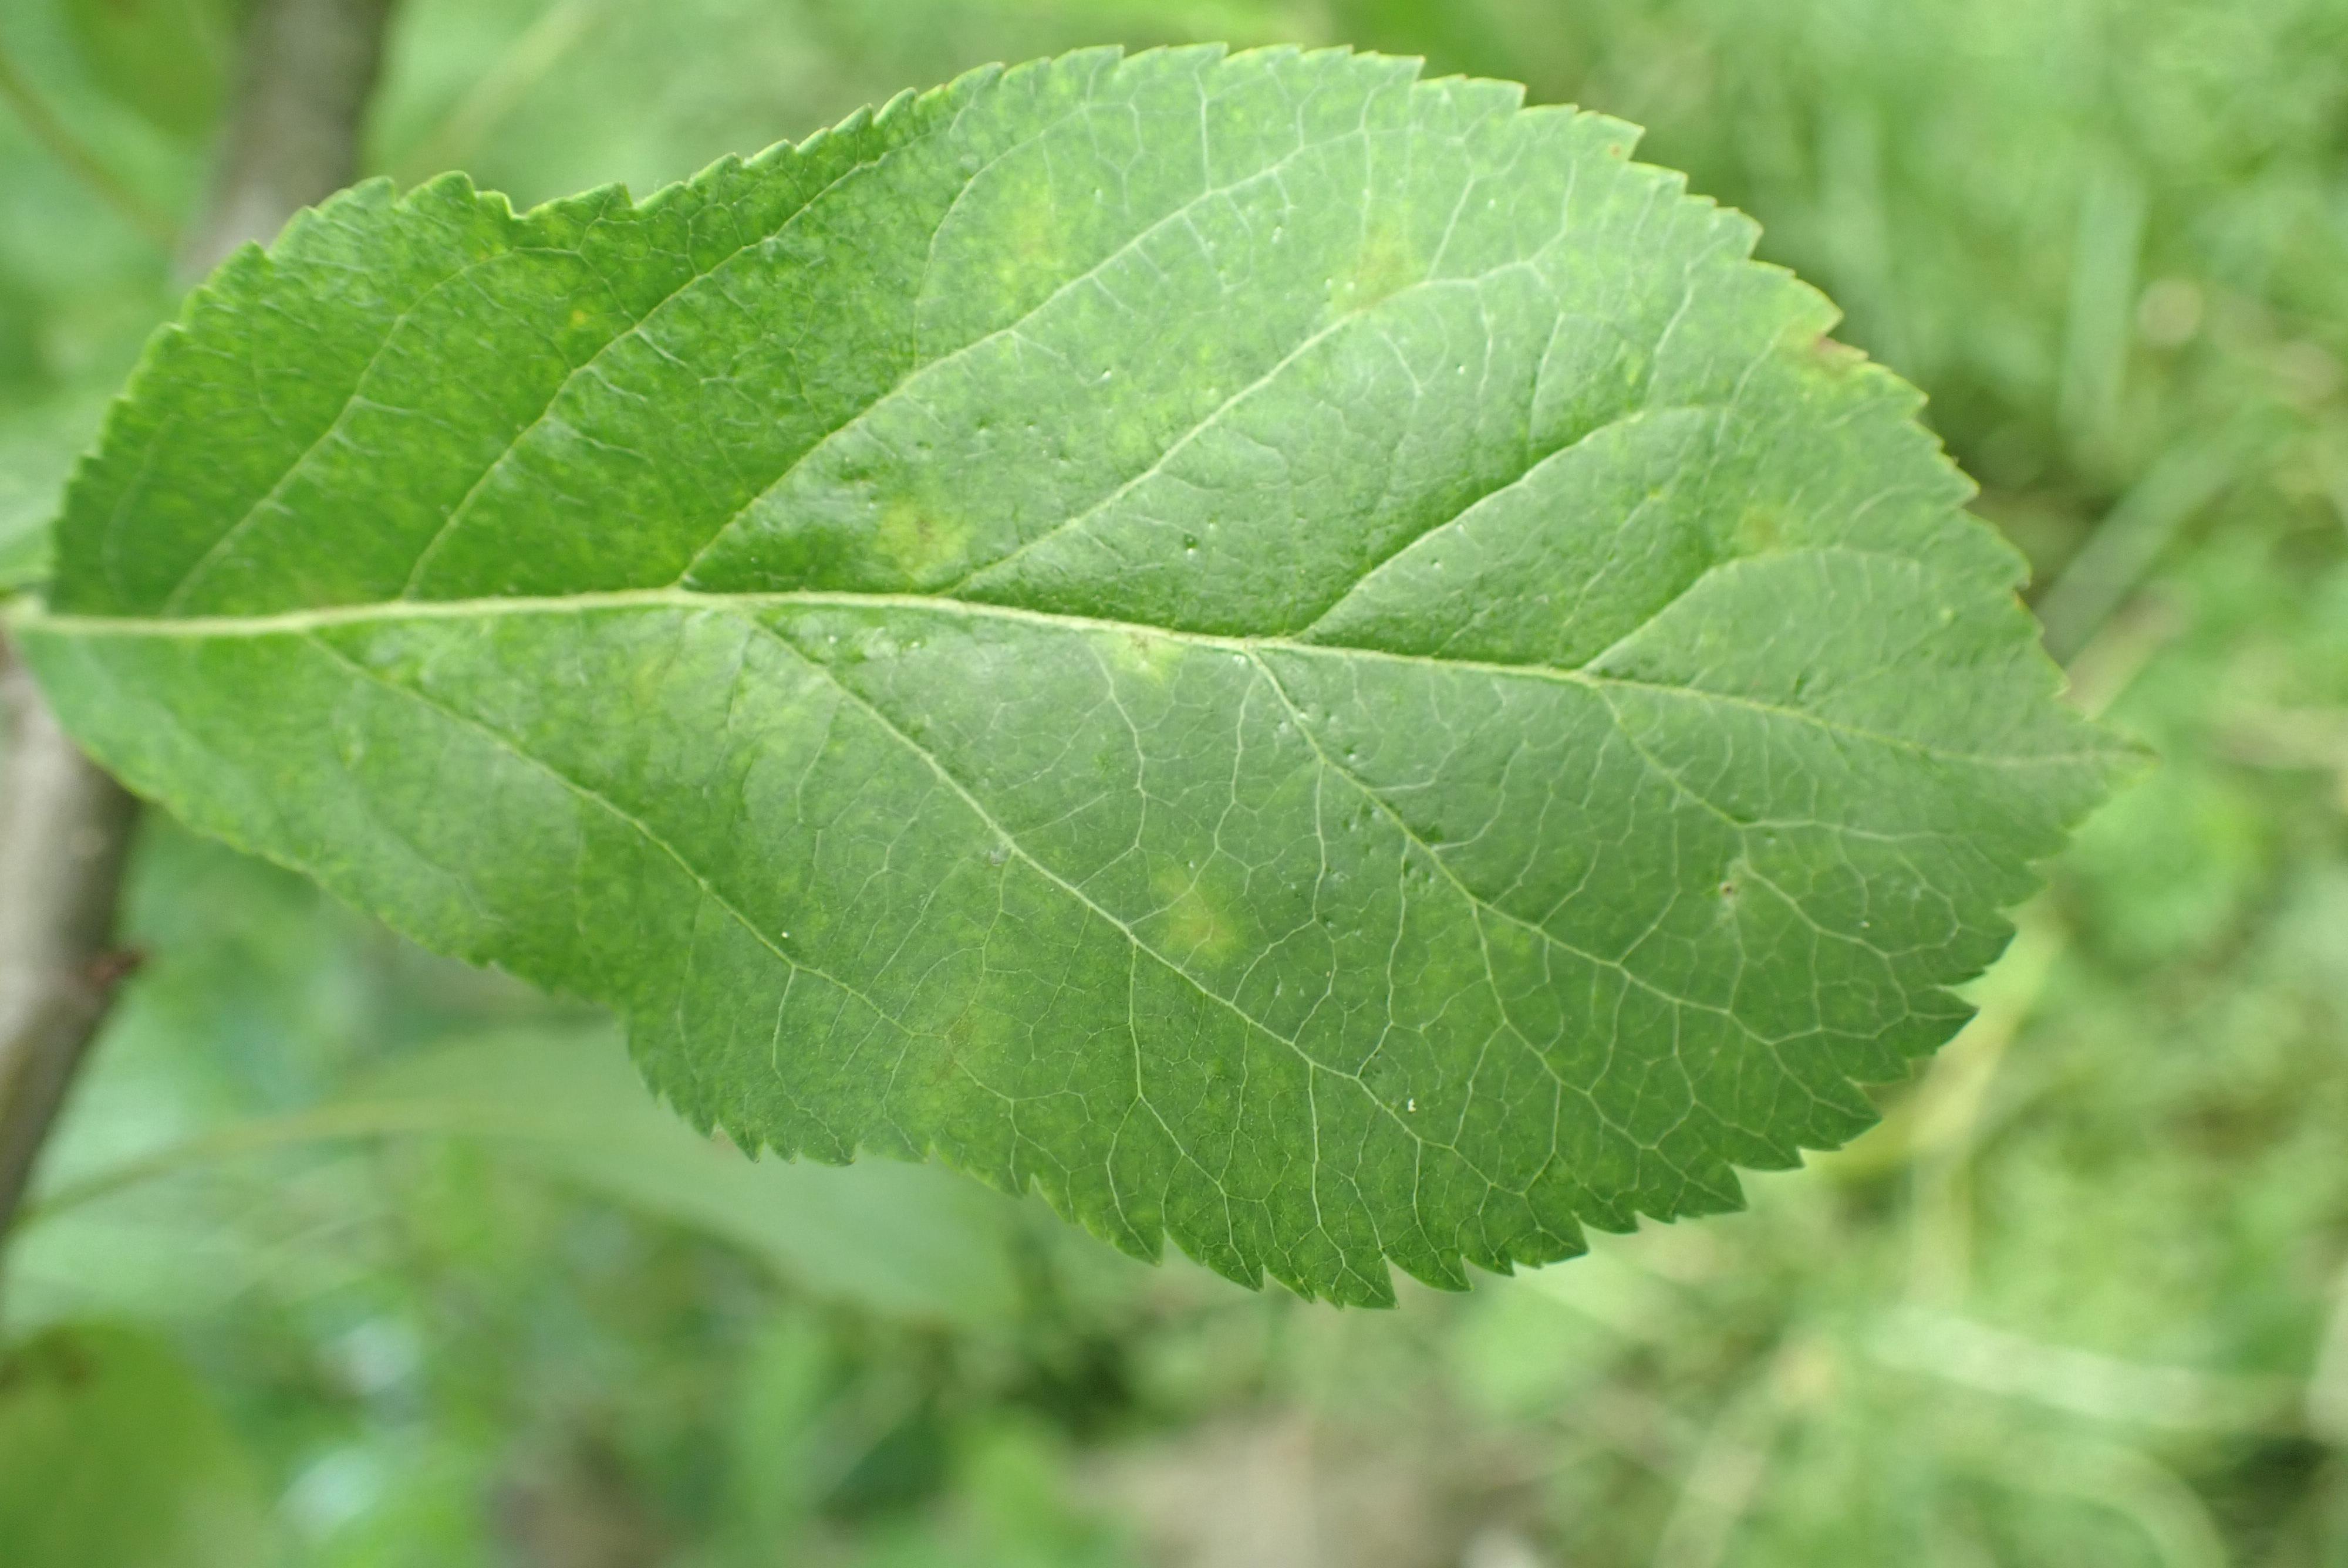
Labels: scab